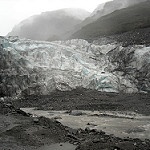
Label: glacier